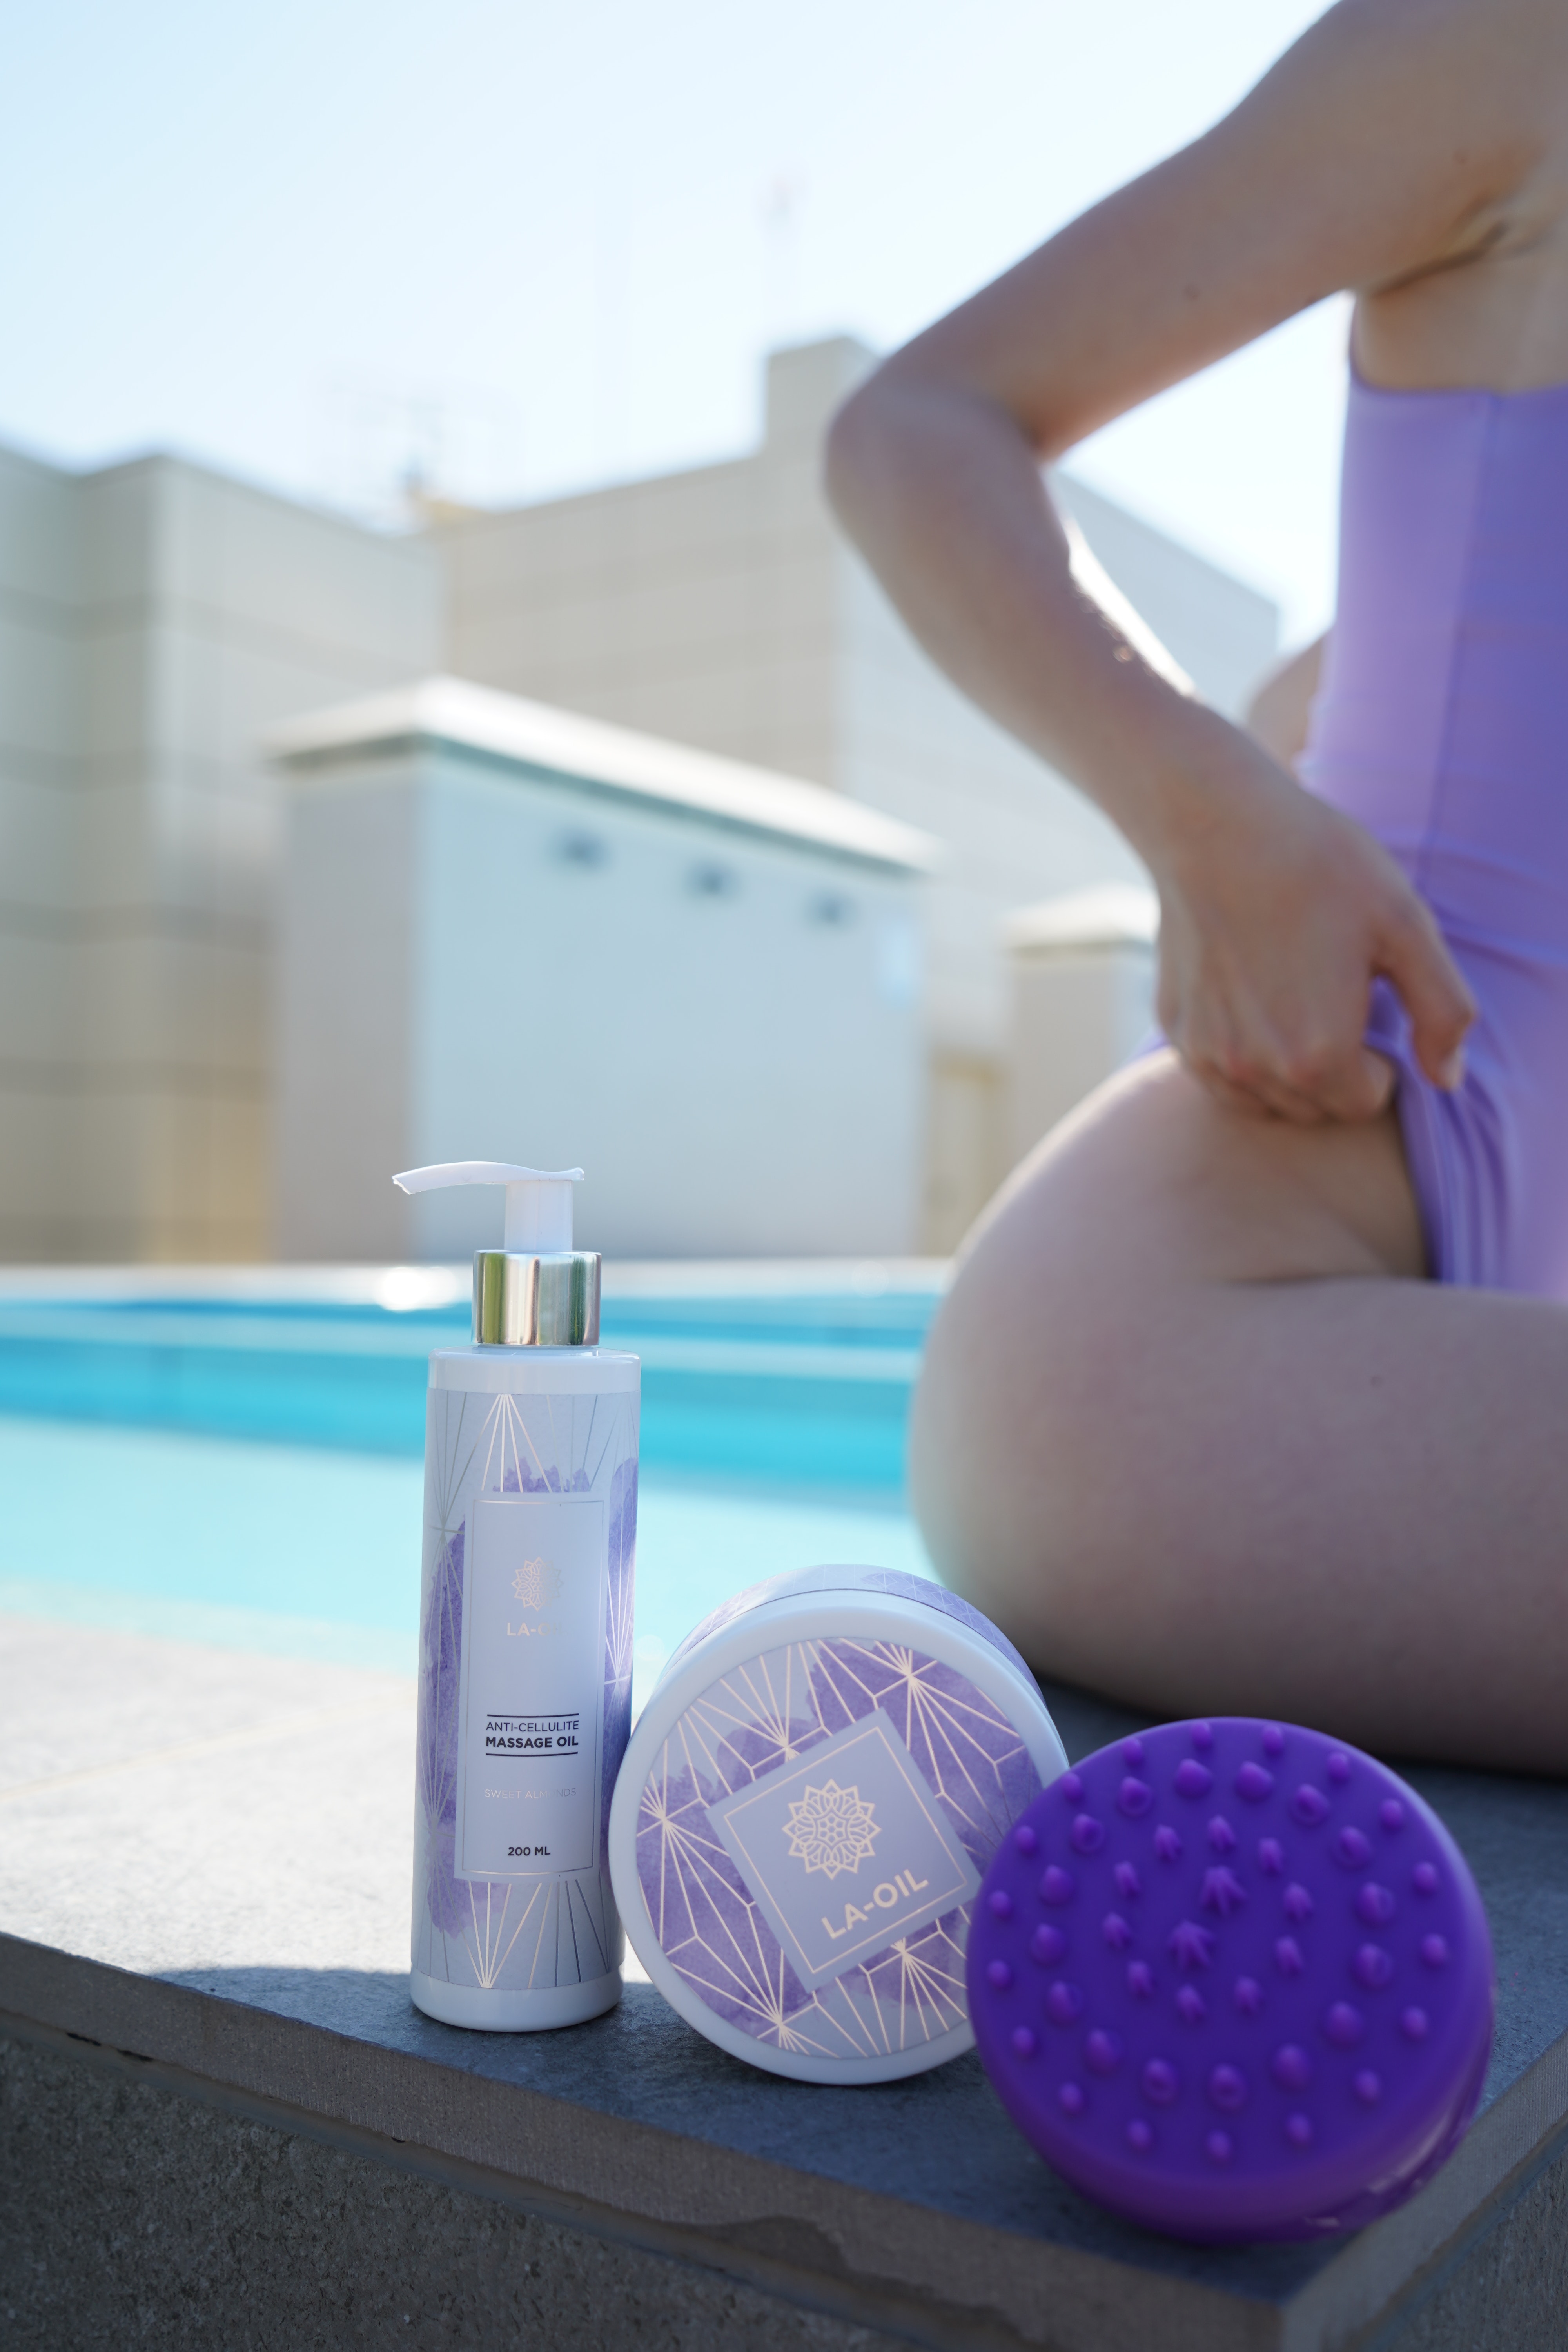
woman, water, azure, sky, table, leisure, fun, thigh, recreation, electric blue, swimming pool, human leg, ball, indoor games and sports, games, flooring, nail, plastic, glass, grass, barefoot, party supply, gadget, magenta, circle, foot, vacation, sphere, room, physical fitness, play, inflatable, audio equipment